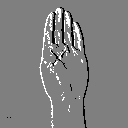
ASL letter: b